Francesc de Borja Moll i Casasnovas

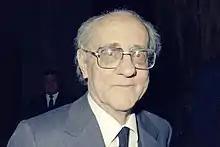
Francesc de Borja Moll i Casasnovas (1983)

Francesc de Borja Moll Casanovas (10 October 1903 – 18 February 1991) was a Catalan linguist, philologist and editor from Menorca. He wrote many books on the Catalan language and its varieties spoken on the Balearic Islands. He was also the main collaborator with Father Antoni Maria Alcover in his (Catalan-Valencian-Balearic Dictionary).